Peel Park, Salford

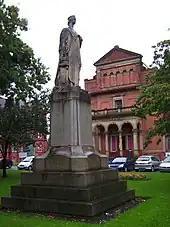
Statue of Queen Victoria in front of the Salford Museum and Art Gallery

Originally the mansion on the site, Lark Hill Villa situated on the higher ground overlooking the park, served as the refreshment rooms for the park, but four years later the building was converted, and opened in November 1850 as the Royal Museum & Public Library (now the Salford Museum and Art Gallery). The library is said to be the first unconditionally free public library in England.